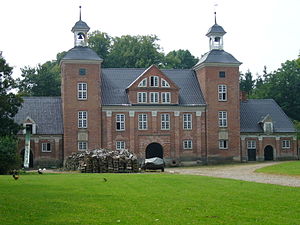
Bothkamp
Porthuset til herregården Bothkamp
Bothkamp er en by og kommune i det nordlige Tyskland, beliggende i Amt Preetz-Land i den sydvestlige del af Kreis Plön. Kreis Plön ligger i den østlige/centrale del af delstaten Slesvig-Holsten.